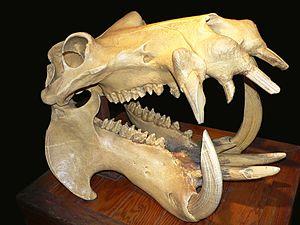
Les hippopotames forment une famille regroupant plusieurs espèces de mammifères cétartiodactyles relativement proches génétiquement des cétacés et dans une moindre mesure des suidés et des Ruminantia. Ils étaient traditionnellement rangés dans les ongulés avant que les études phylogénétiques ne les révèlent comme cétartiodactyles.
Les dents labiales sont, dans la denture de certains animaux, l'ensemble des incisives et canines, par opposition aux dents jugales constituées des molaires et prémolaires.
L'Hippopotame amphibie ou Hippopotame commun est une espèce de mammifère semi-aquatique d'Afrique sub-saharienne et l’une des deux dernières espèces existantes au sein de la famille des Hippopotamidae, l’autre étant l’Hippopotame nain. L'Hippopotame commun est reconnaissable à son buste en forme de baril, sa gueule qu’il peut très largement ouvrir pour révéler de grandes canines, son corps dépourvu de poils, ses membres semblables à des colonnes et leur grande taille ; les adultes pèsent en moyenne 1 500 kg pour les mâles et 1 300 kg pour les femelles, et certains spécimens atteignent jusqu'à 4 tonnes, ce qui en fait l’une des espèces de mammifères terrestres les plus imposantes après les trois espèces d’éléphants, le rhinocéros blanc et le rhinocéros indien. Sa hauteur au garrot est d'environ 1,5 m et il peut mesurer 3,5 m de longueur. En dépit de son aspect trapu et de ses courts membres, il est capable de courir à 30 km/h sur de courtes distances.